Reign of Alfonso XIII

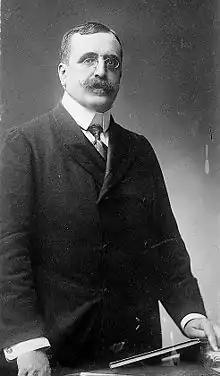
José Canalejas.

Between 1907 and 1909, Maura set in motion the so-called "revolution from above" of the Restoration regime —that is to say, the reform of the political regime from the institutions and on the initiative of the government itself— whose essential purpose was to obtain popular support for the monarchy of Alfonso XIII, putting an end to the cacique system. According to Javier Moreno Luzón, Maura was "convinced that, in a rural and essentially Catholic country like Spain, this opening, controlled if necessary with the reinforcement of repressive mechanisms, would benefit the crown, the Church and the established social order, that is to say, conservative interests".